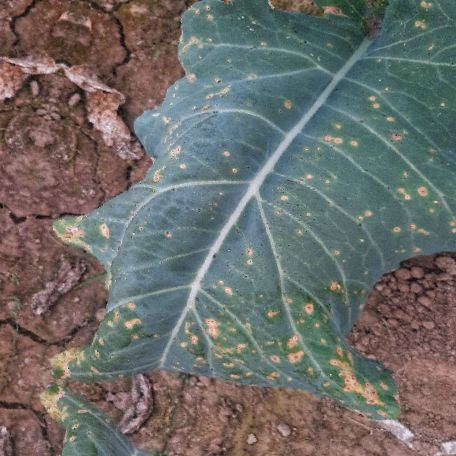
Label: Downy Mildew